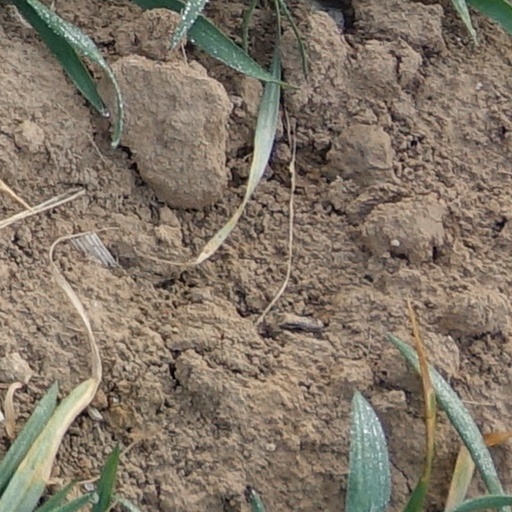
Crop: wheat